Silent Running (band)

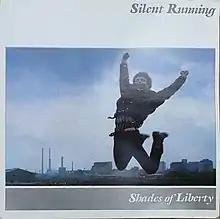
Shades of Liberty Album Cover

Prior to signing to EMI, Silent Running recruited George Beavis on keyboards and together the band recorded tracks such as "Speed of Life" for their proposed first album. However, Beavis was subsequently dismissed and replaced with Alex White. The line-up then recorded "Shades of Liberty". Three singles were released from the album: "Emotional Warfare", "Young Hearts", and "Sticks and Stones". Despite attempts to gain commercial success, the band never achieved the desired breakthrough. "Young Hearts" was the only single to make a chart appearance in the UK, where it reached No. 92. "Shades of Liberty" failed to chart. Both "Young Hearts" and "Sticks and Stones" were released within the UK and Europe only, while "Emotional Warfare" was released in America and Europe.